Madhesh Province

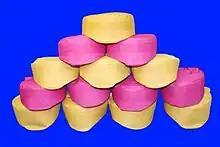
Mithila Paag

Railway projects are managed by Nepal Railways. Janakpur has been proposed as the main station for the long east–west metro railway project that is planned to be extended to India and China for connecting Nepal Railways with Indian Railways and China Railway.